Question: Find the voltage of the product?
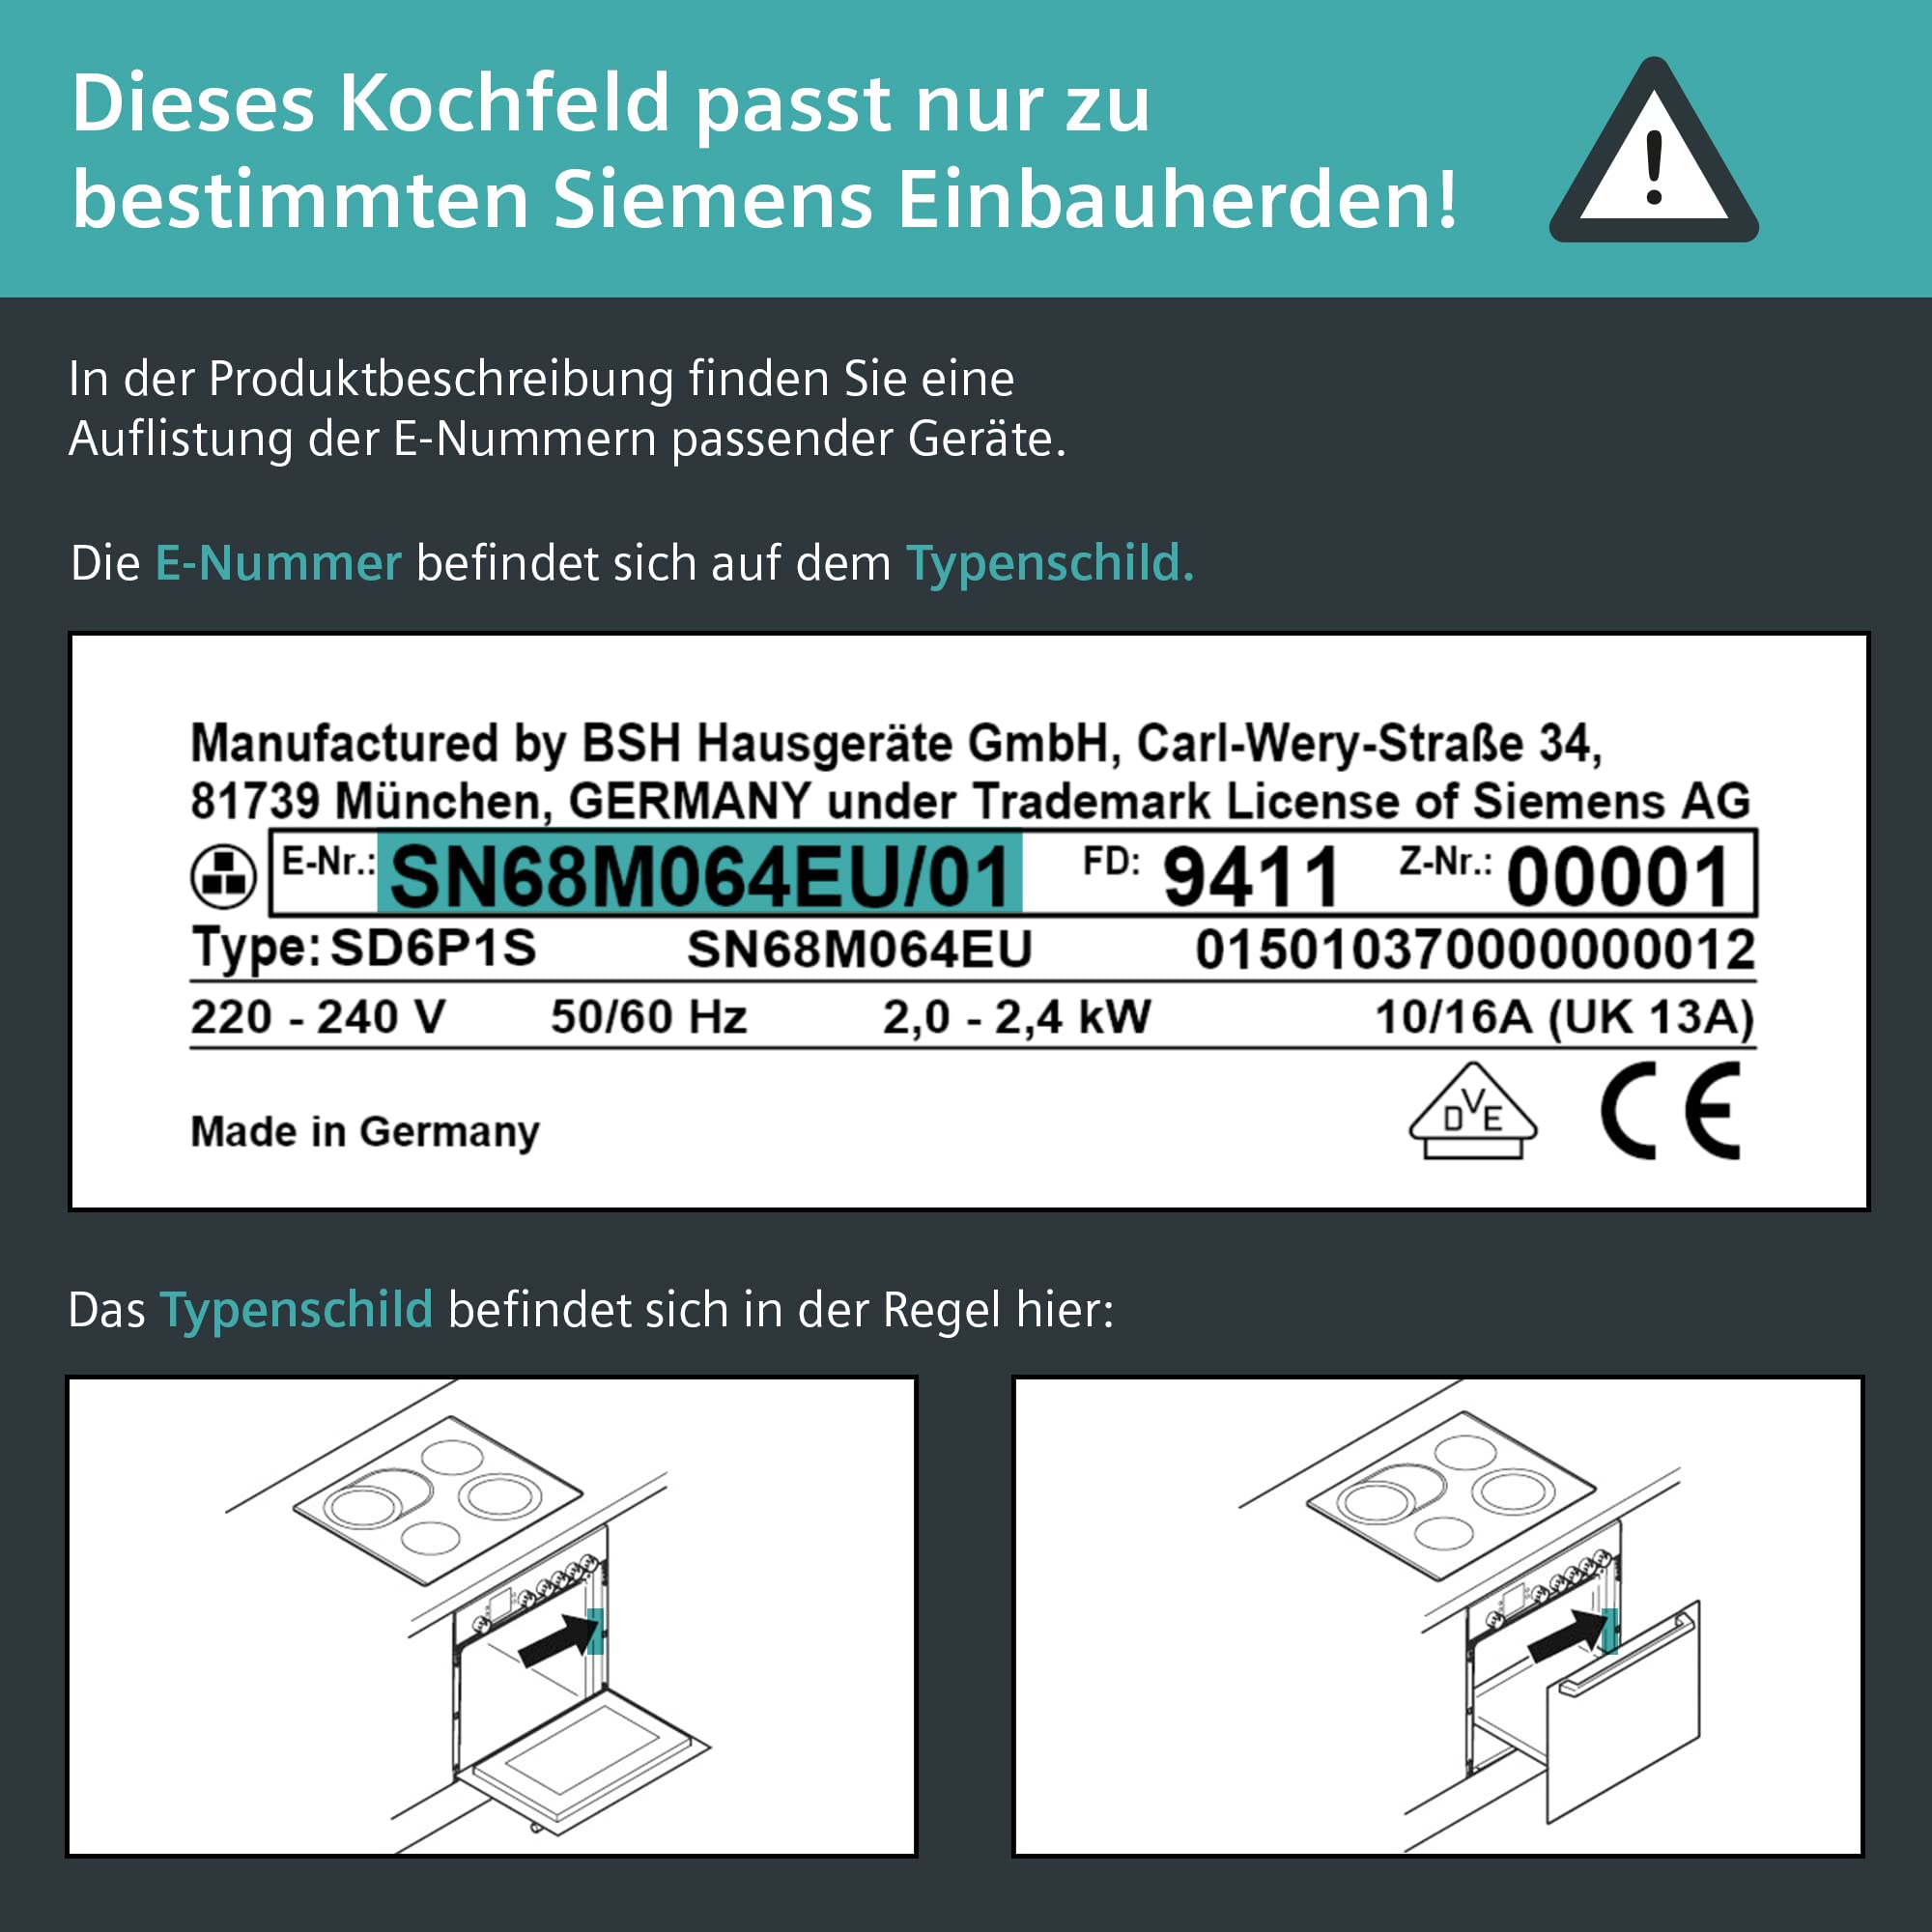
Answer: [220.0, 240.0] volt